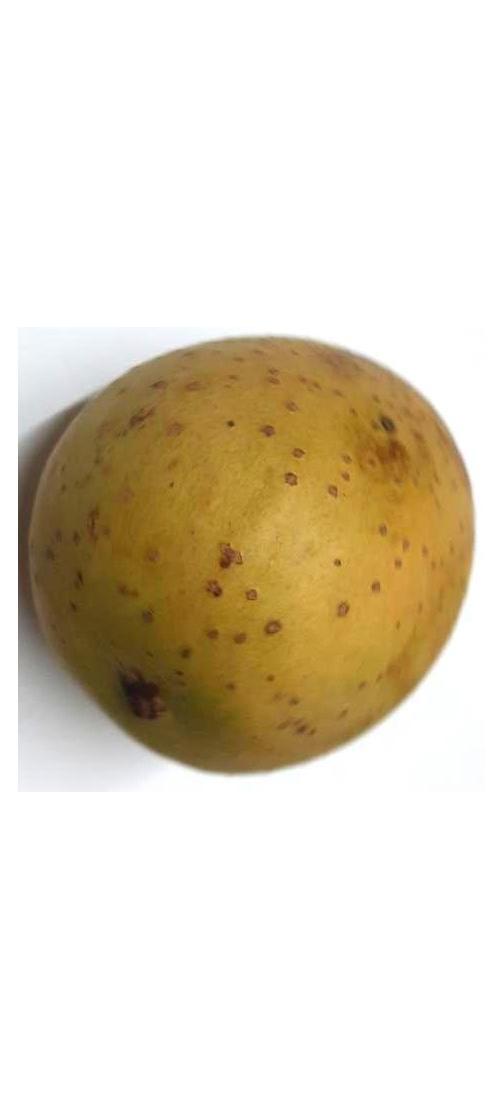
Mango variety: Gourmoti